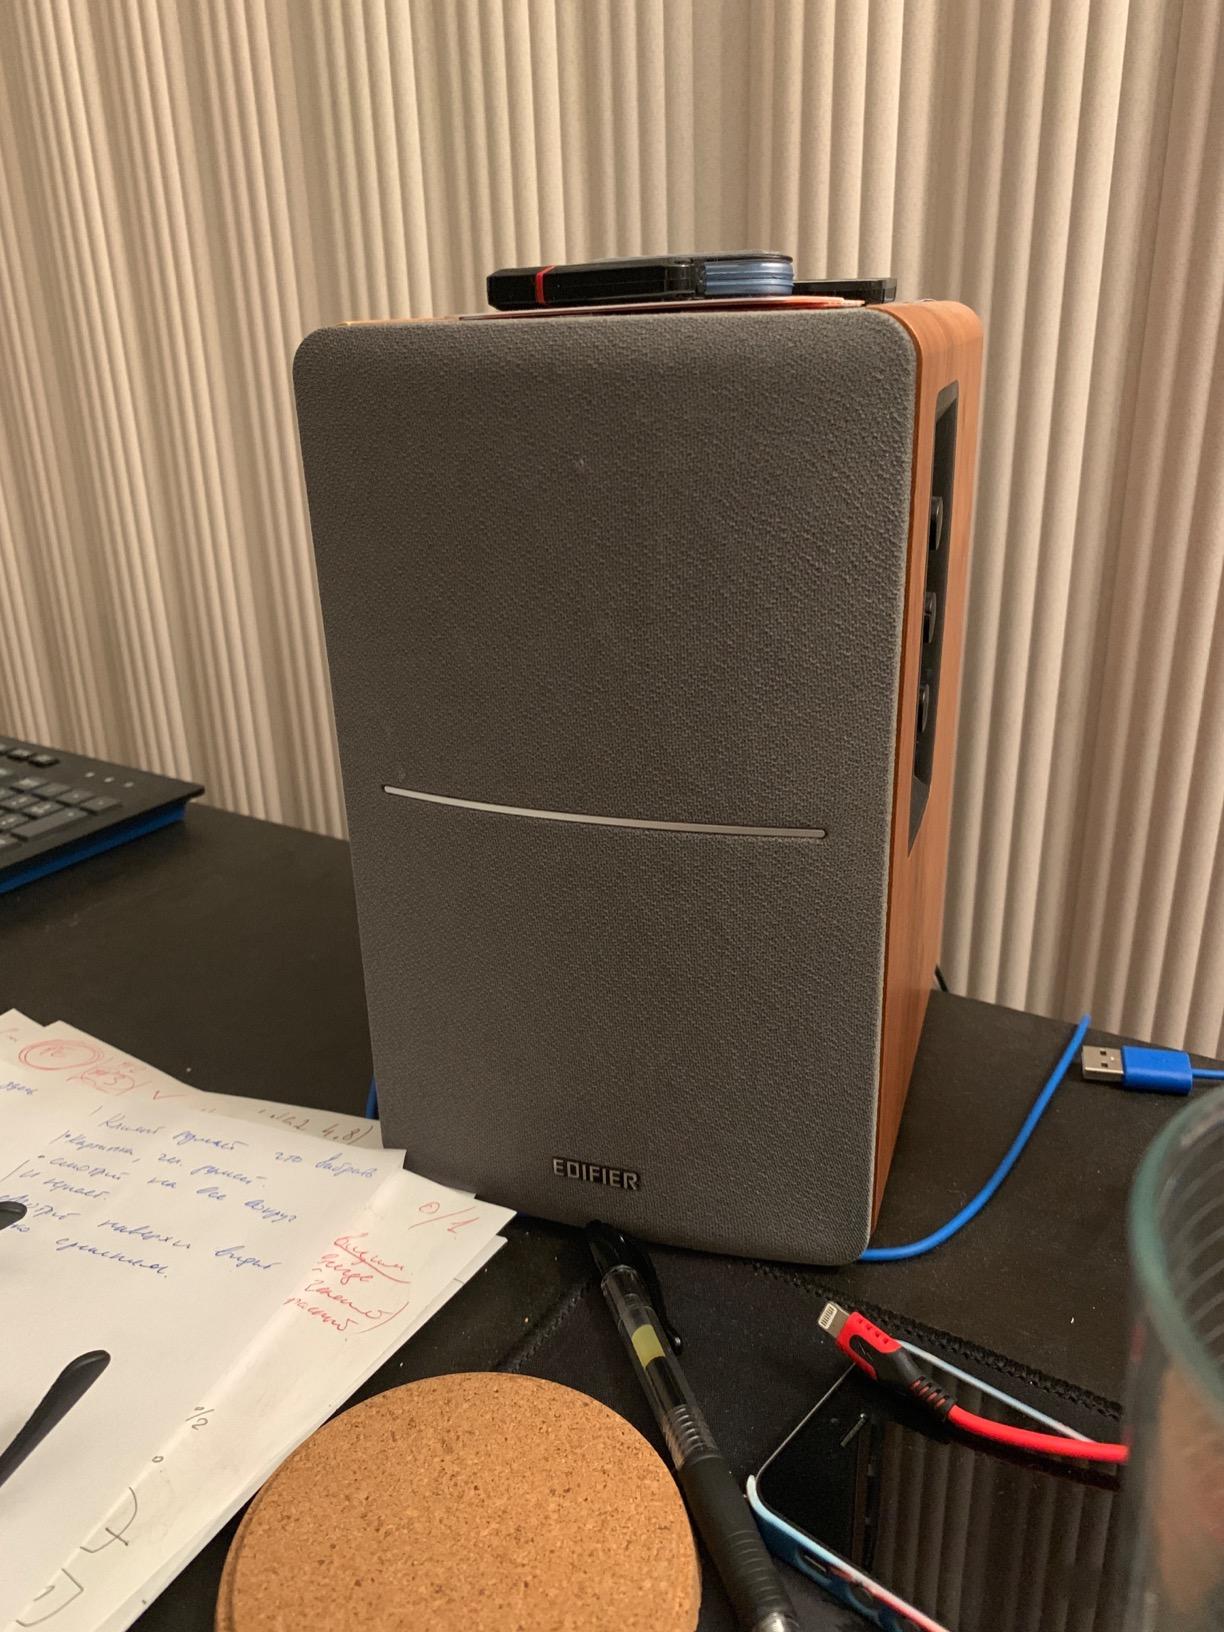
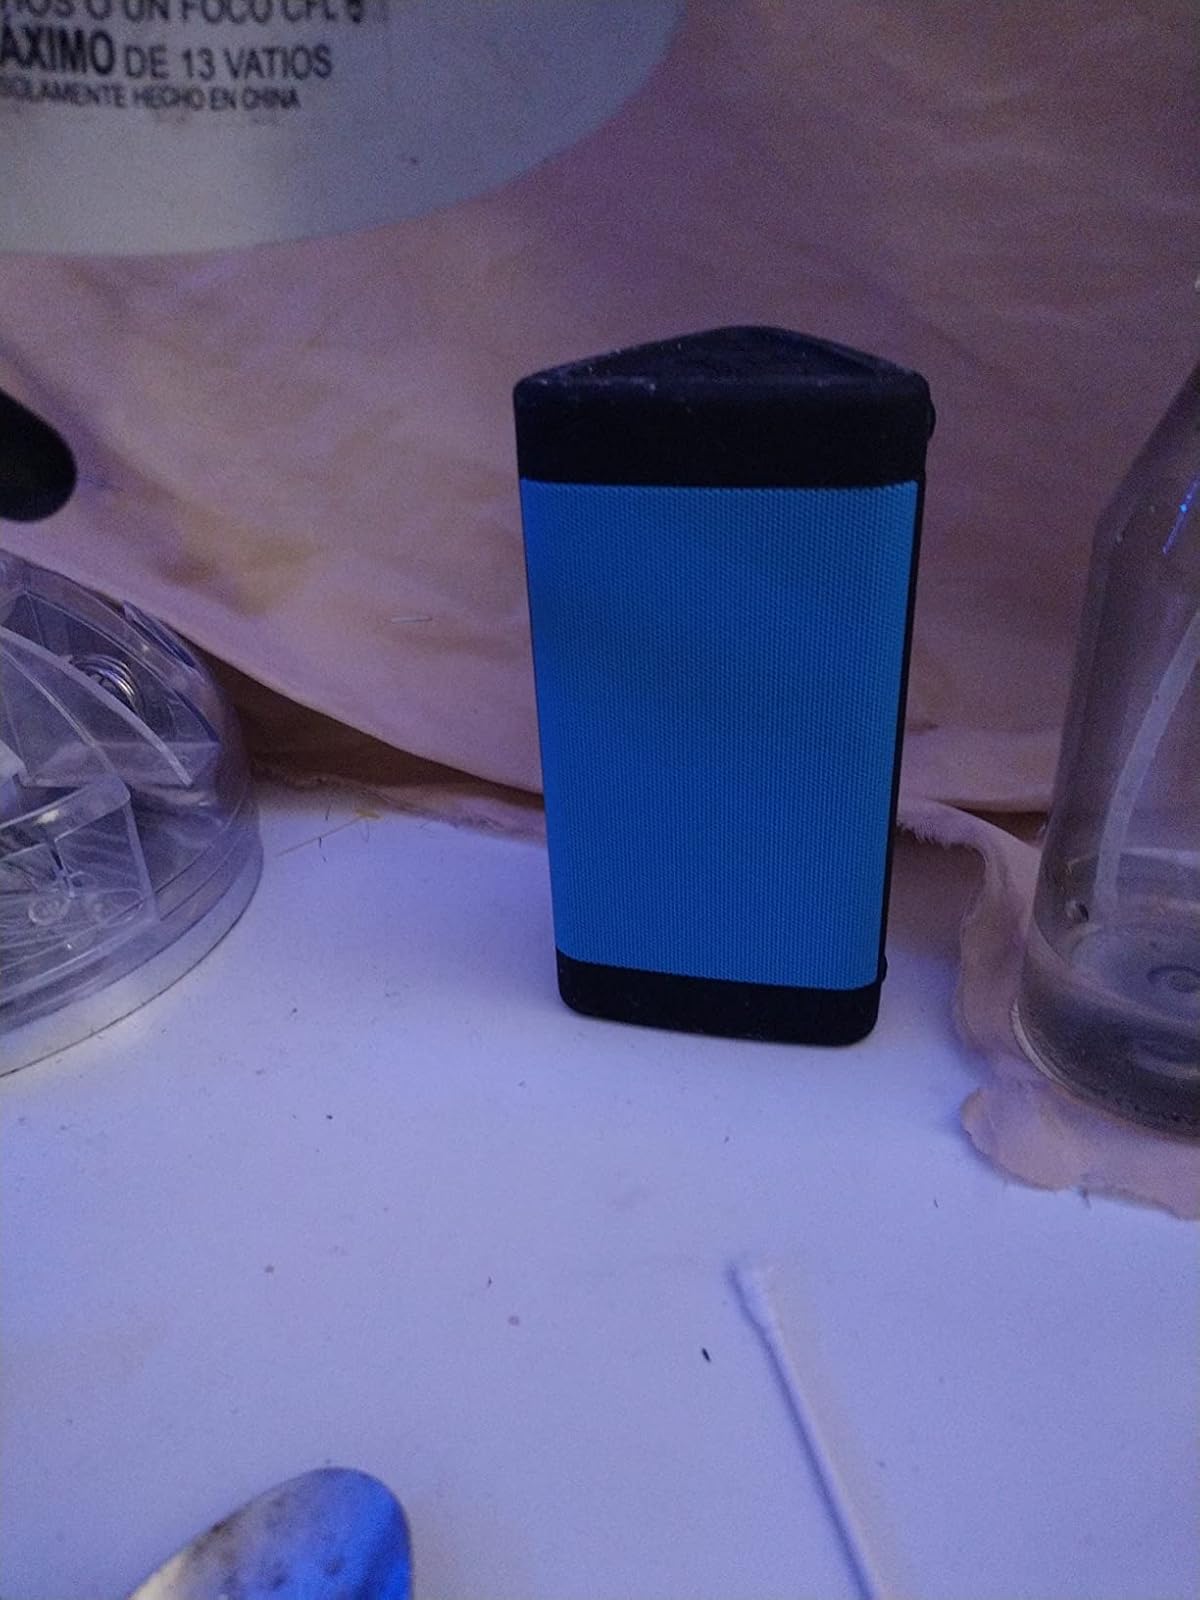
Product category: speaker
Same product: no